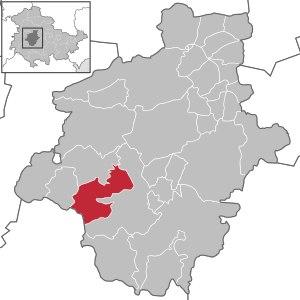
Friedrichroda est une ville allemande de Thuringe située dans l'arrondissement de Gotha, au nord-ouest de la forêt de Thuringe. Friedrichroda est une des cinq stations climatiques du land.